Windshield sun shade

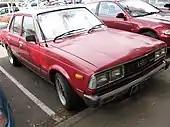
Windshield Sun Shades

Typically, the glass of the car's windshield itself blocks most of the UV light from the sun, and some of the infrared radiation. But it can't protect from the visible light that mostly penetrates through the window and gets absorbed by the objects inside the car. The visible light that passes into the interior through the windshield is converted into the infrared light which, in its turn, is blocked by the glass and gets trapped inside, heating up the interior. Some windshield sun shades have a reflective surface to bounce the light without hitting the objects in the car, reducing the interior temperature.